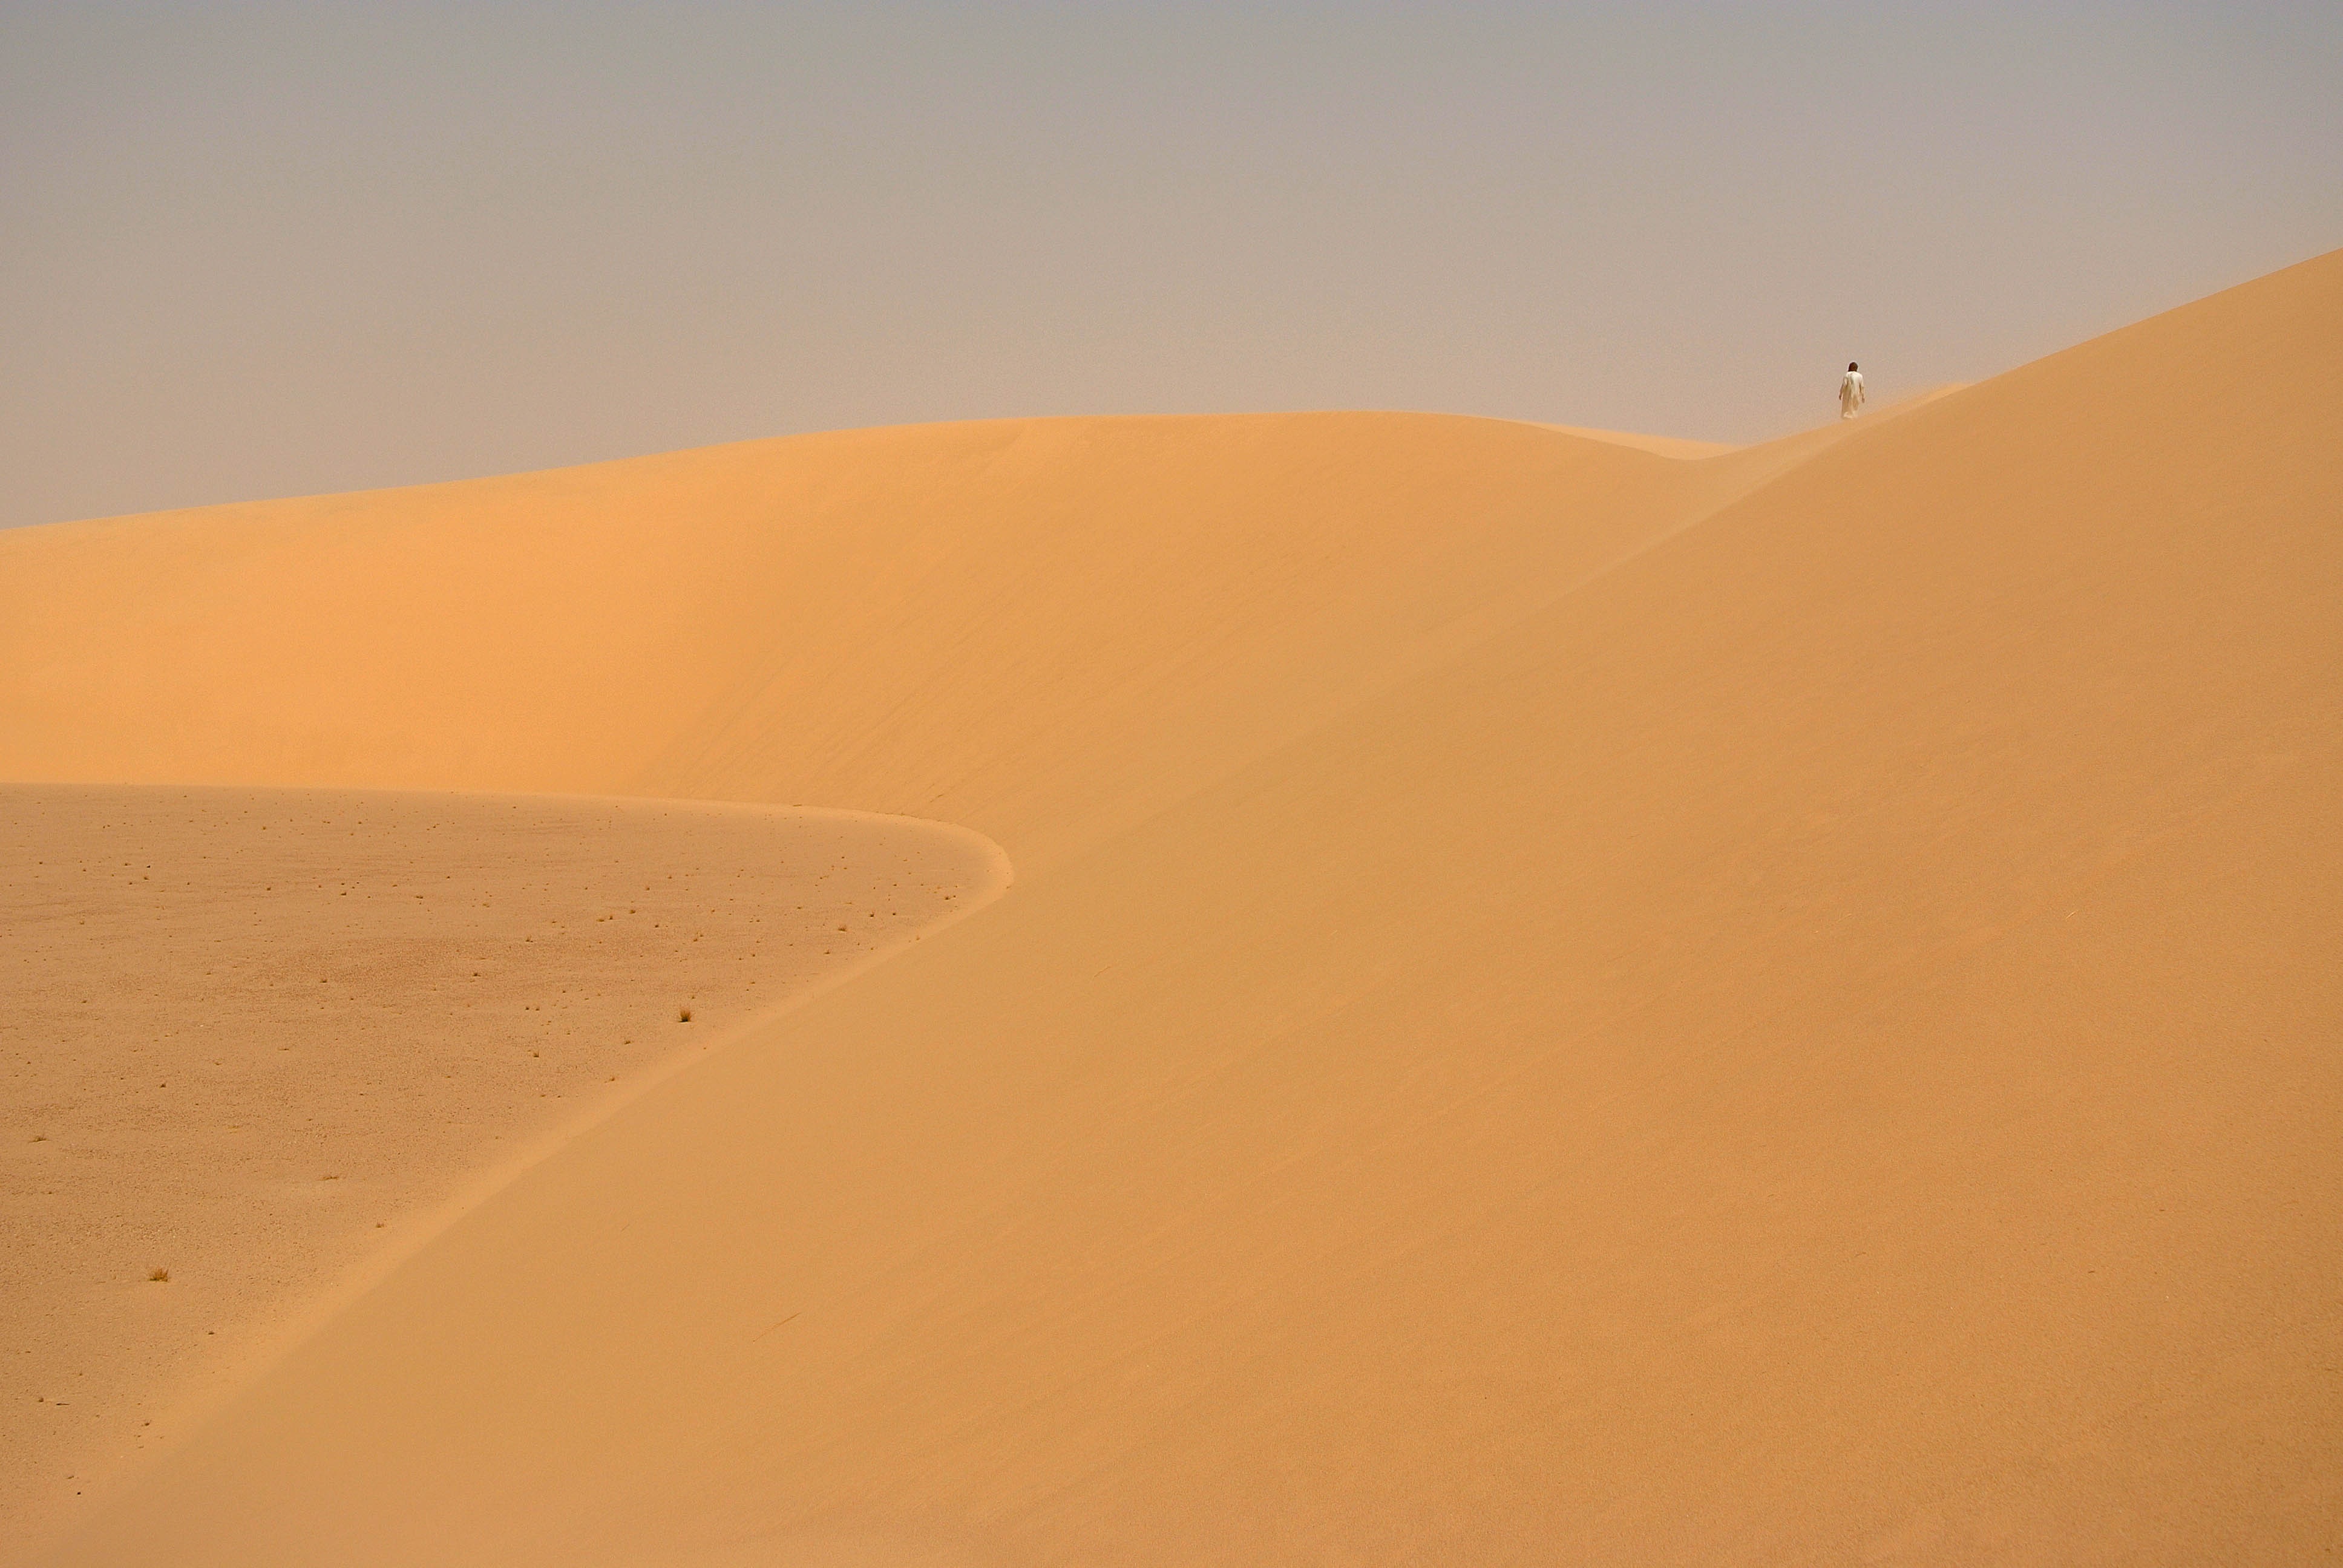
landscape, sand, desert, dune, habitat, sahara, wadi, landform, erg, natural environment, geographical feature, aeolian landform